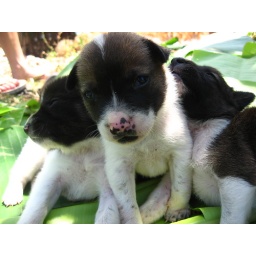
Found these pups under the banana tree by the kitchen